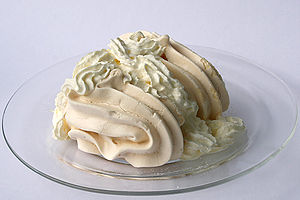
Marengs
Marengs med fløde
Marengs er en dessert af pisket æggehvide og sukker. Tit tilsættes også en syre som eddike eller vinsten.